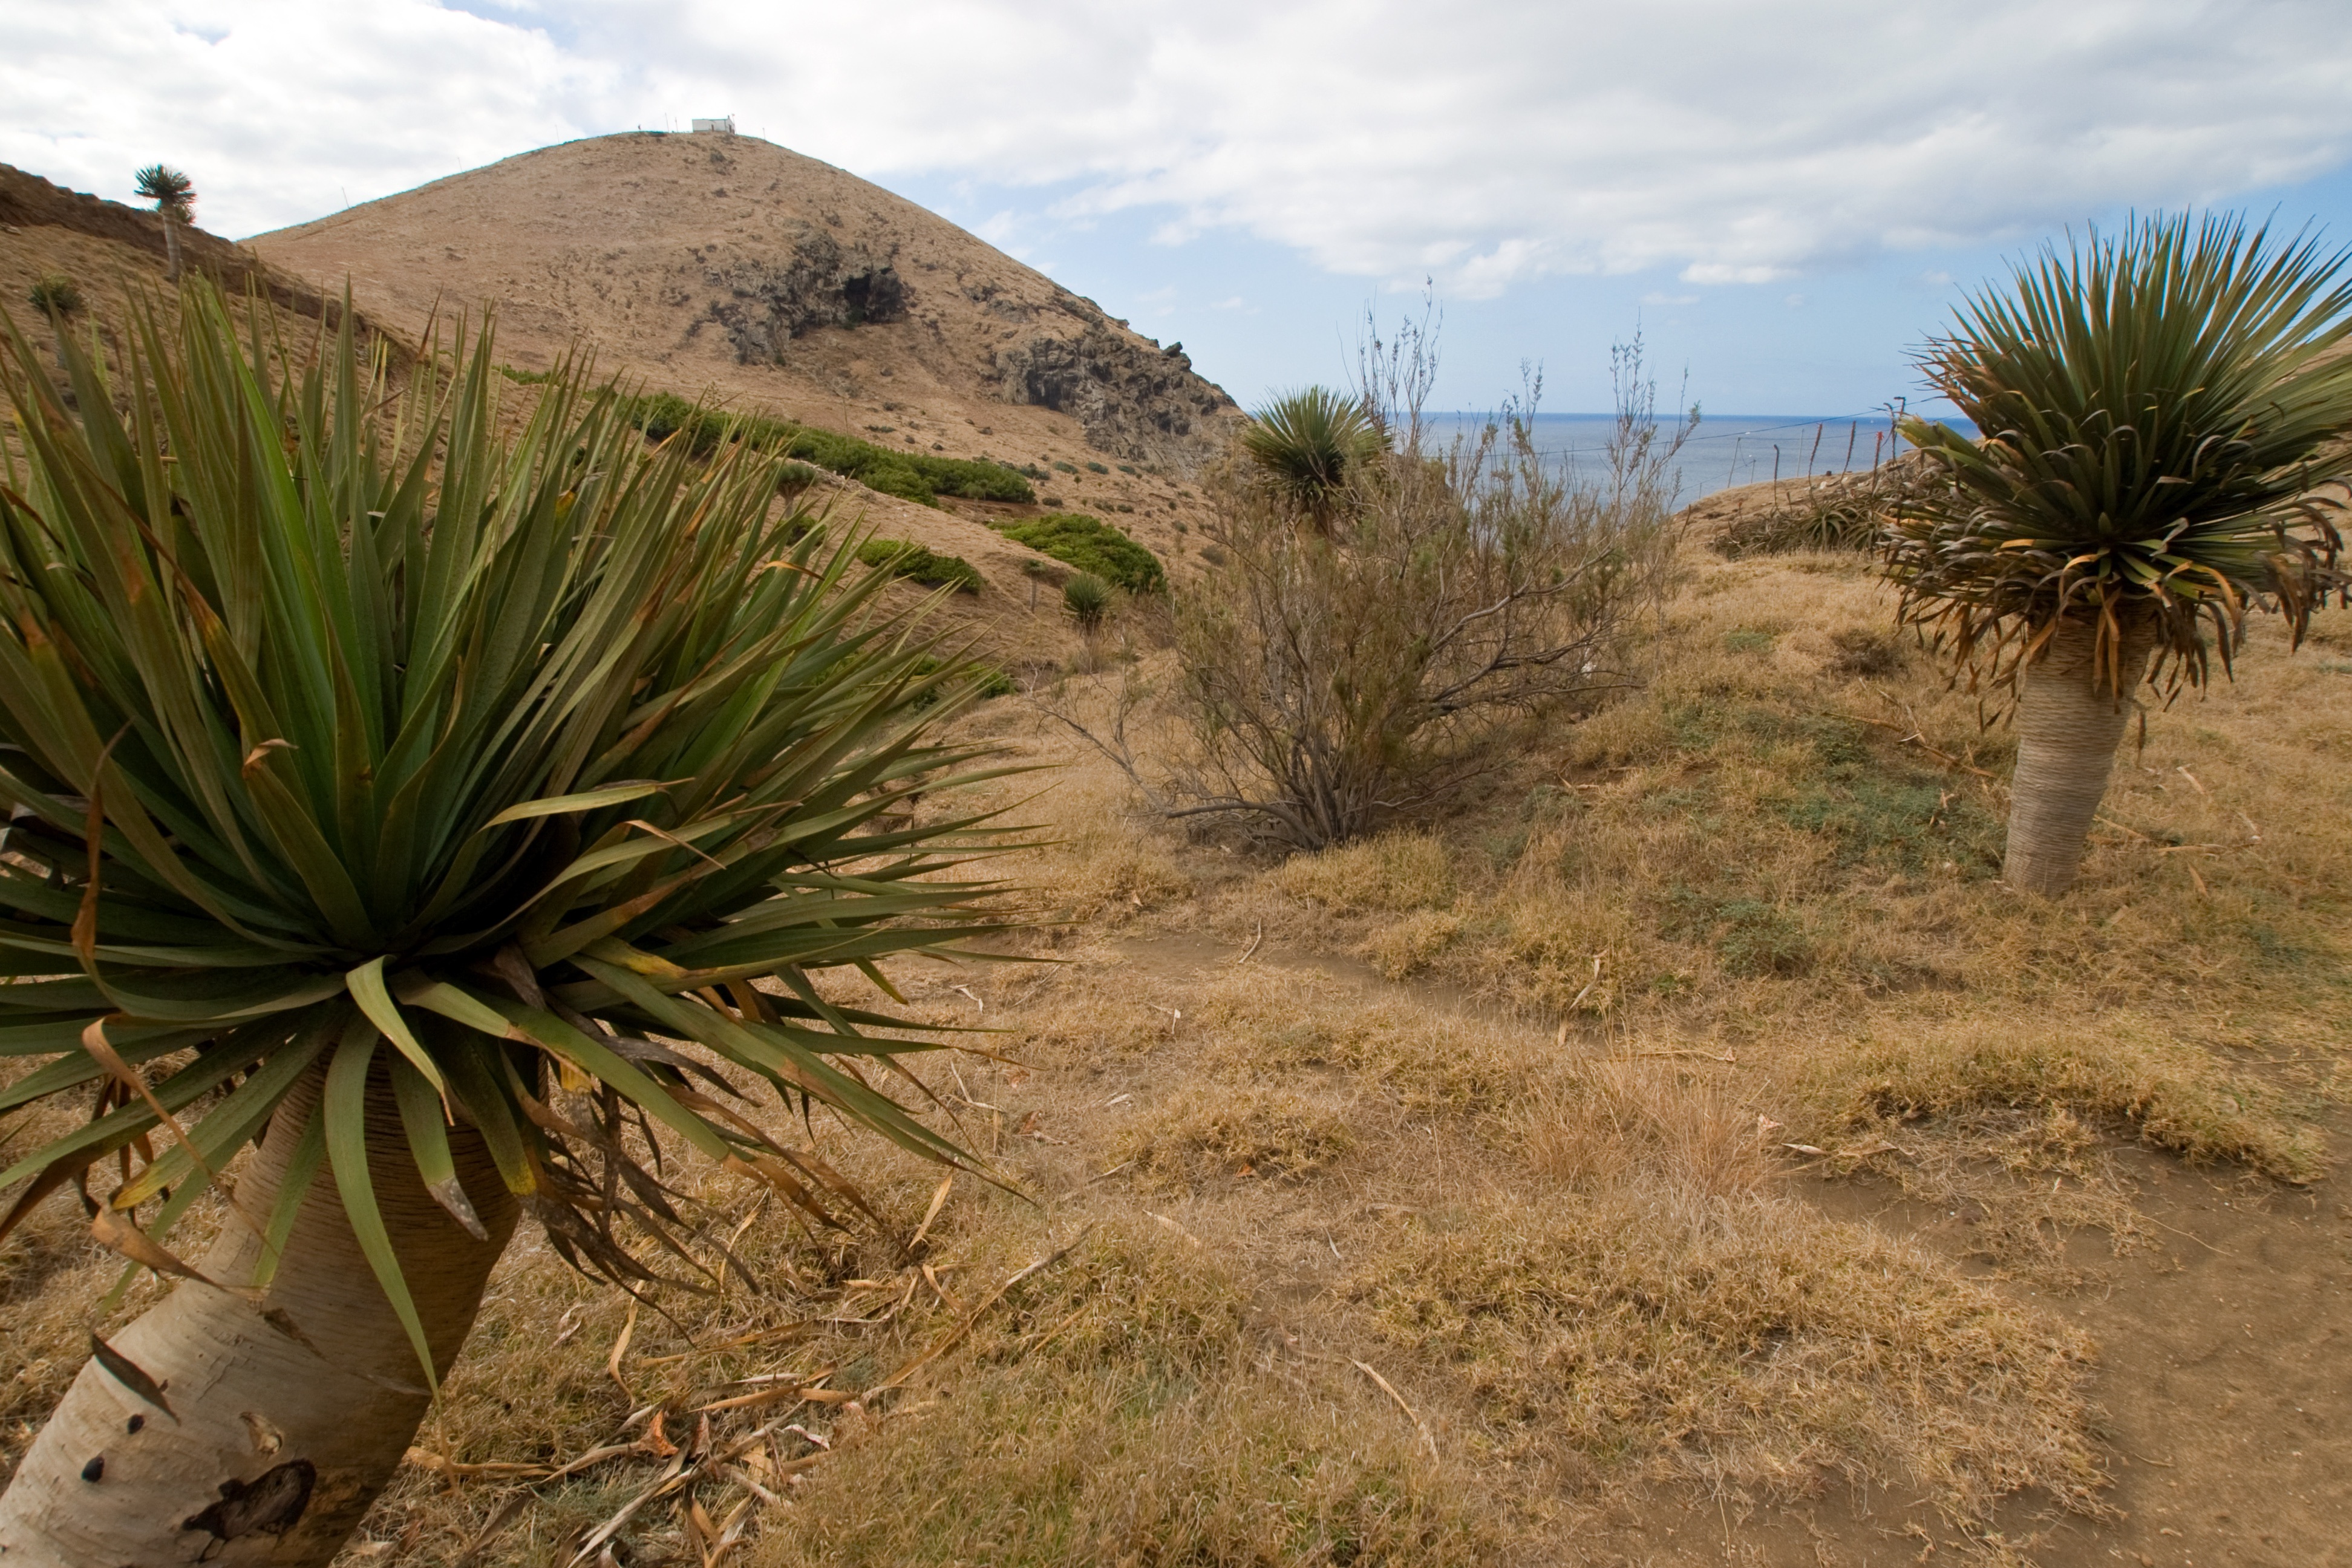
landscape, tree, grass, sand, plant, desert, lake, dry, soil, botany, flora, outlook, habitat, ecosystem, yucca, wadi, madeira, flowering plant, natural environment, aeolian landform, grass family, land plant, arecales